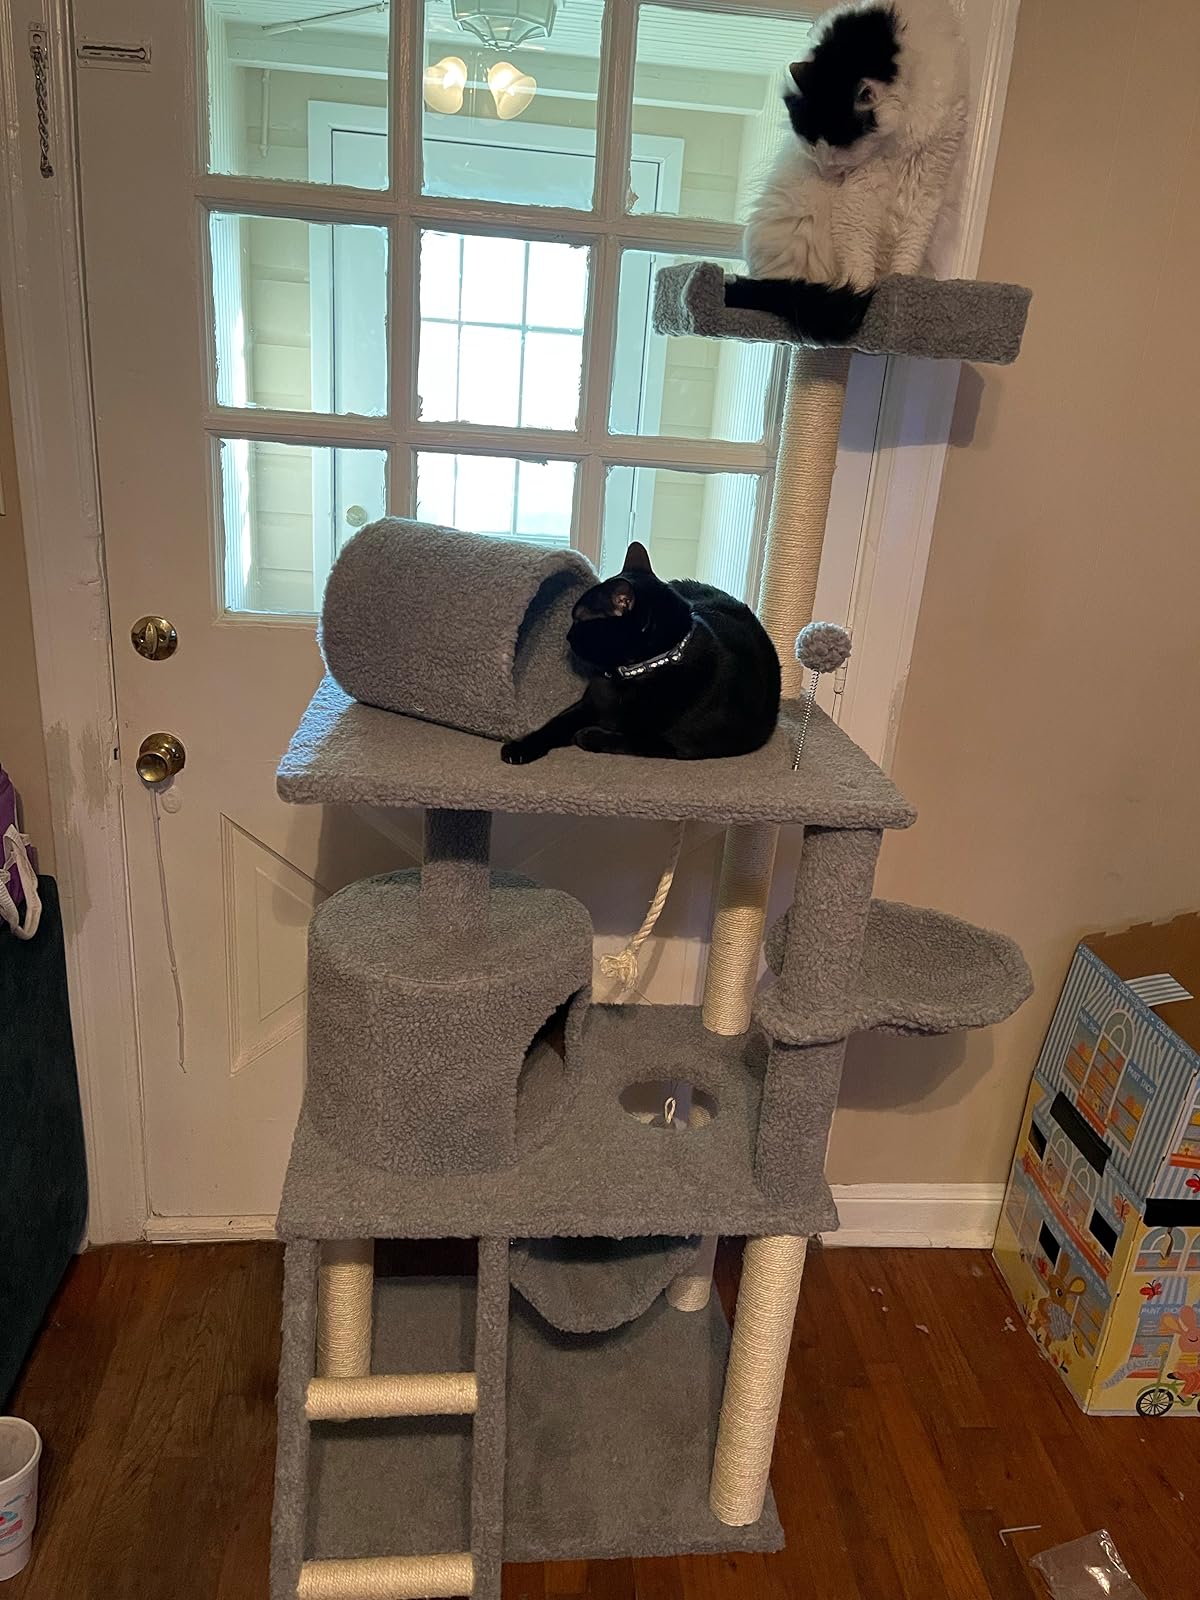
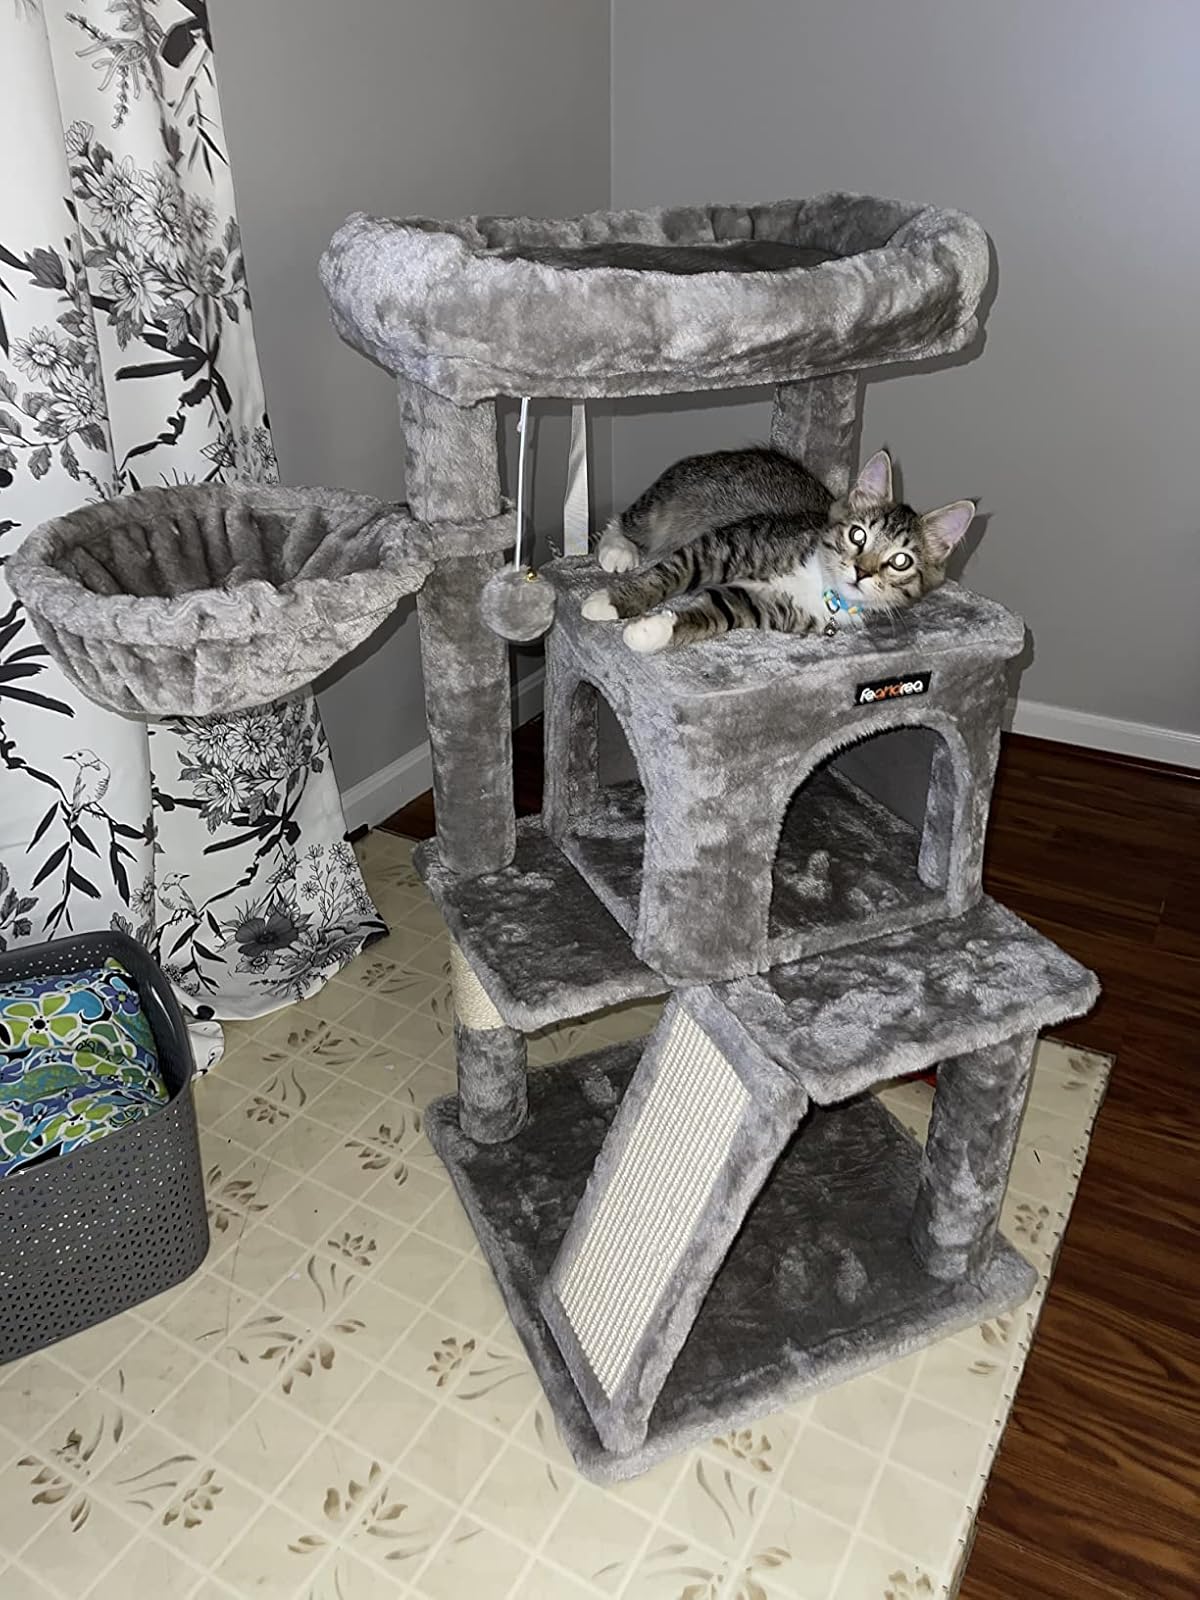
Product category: items_cat tree
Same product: no